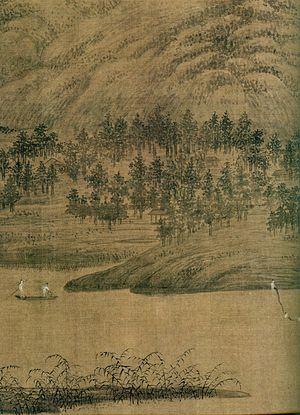
Dong Yuan ou Tong Yuan ou Tung Yüan, surnom: Shuda, nom de pinceau: Beiyuan, né vers 934 à Zhongling, mort en 962, est un peintre chinois actif sous la dynastie des Tang du Sud.